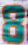
Number: 8